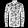
Label: Shirt